Pandora – The World of Avatar

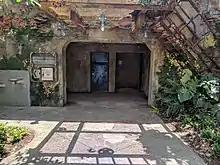

In early 2011, "Avatar" creator and director James Cameron was approached by The Walt Disney Company executives Bob Iger and Tom Staggs, CEO and then-COO respectively, regarding the possibility of "Avatar"-themed attractions at Disney theme parks. Originally, discussions were held about creating an "Avatar" attraction at Disney's Hollywood Studios, perhaps at the park's then-functioning Studio Backlot Tour. Staggs suggested incorporating the film into a newly designed "land" at Disney's Animal Kingdom to improve the park's attraction roster. Cameron was initially surprised at Disney's larger approach in scope, commenting that "Disney's vision when they came to me was to create a land. I thought we were going to be talking about creating an attraction."